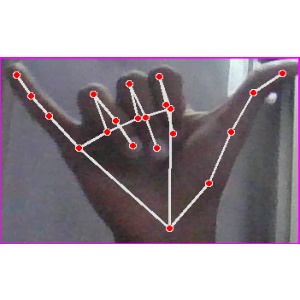
अक्षर: य